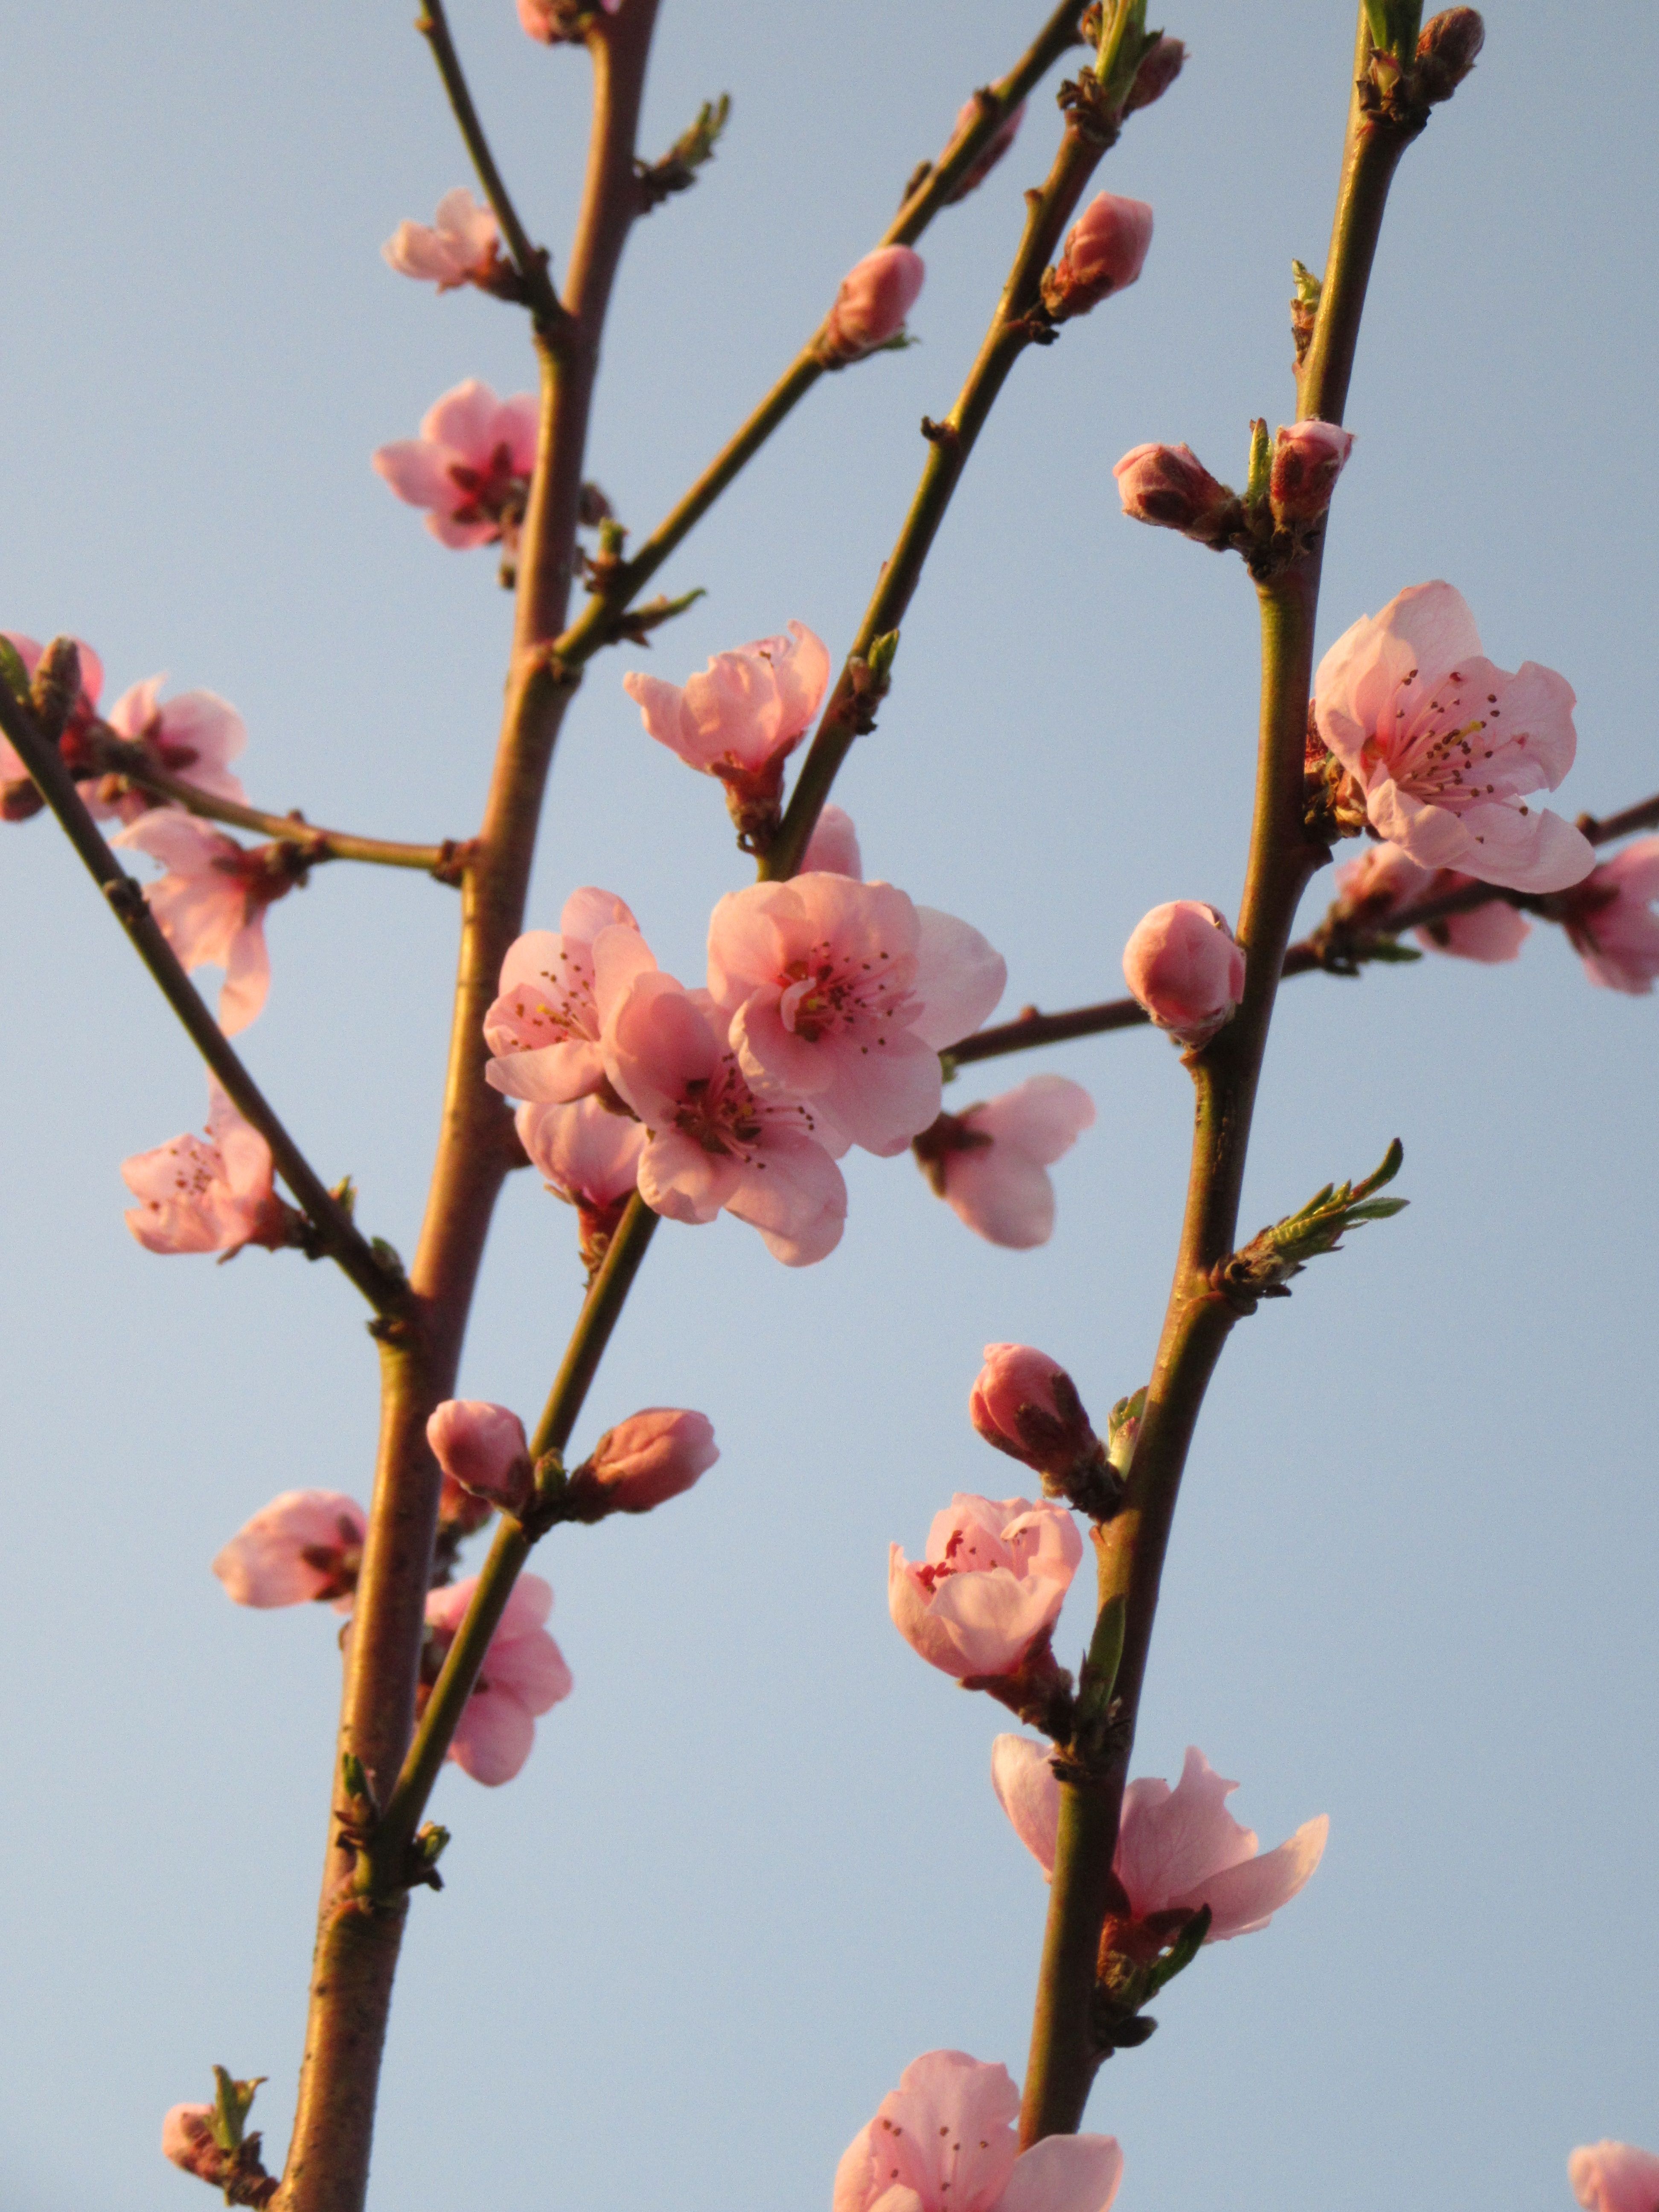
tree, branch, blossom, plant, sky, fruit, leaf, flower, petal, bloom, food, spring, produce, botany, closeup, pink, flora, cherry blossom, tree branch, cherry, macro photography, tree branches, cherry tree, plant stem